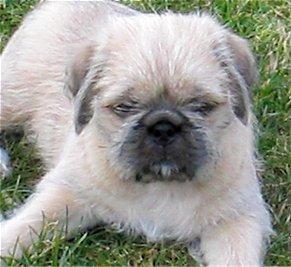
Shih-Tzu